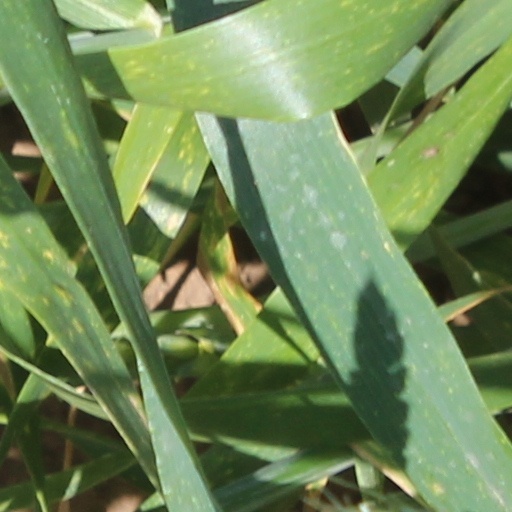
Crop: wheat